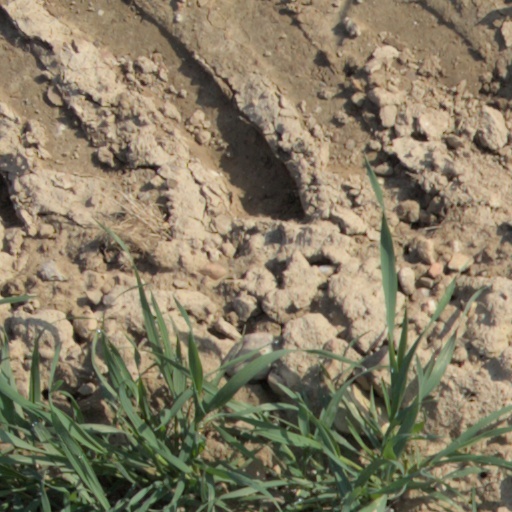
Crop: wheat